Hebrew character

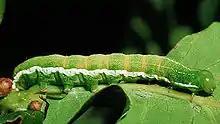
Caterpillar

The larva is green dotted all over with yellow; dorsal and subdorsal lines yellowish white; spiracular line broad, white, with dark upper edge; head pale green. It feeds on a wide variety of plants (see list below). This species overwinters as a pupa.